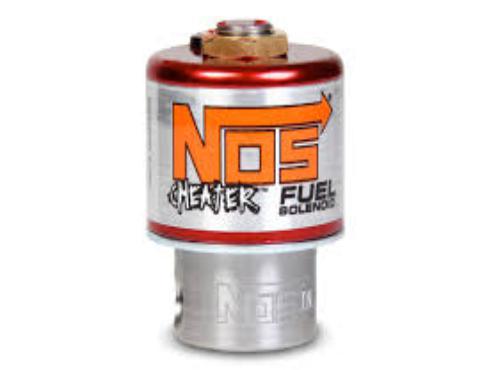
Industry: Others